The Case of the Cautious Condor

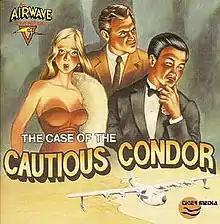

The Case of the Cautious Condor is an adventure video game in an interactive comic book style developed by Tiger Media. It was first released for FM Towns in Japan in 1989, then for CDTV in 1991 and MS-DOS in 1992. The game has no text: the dialogue is played only as audio.